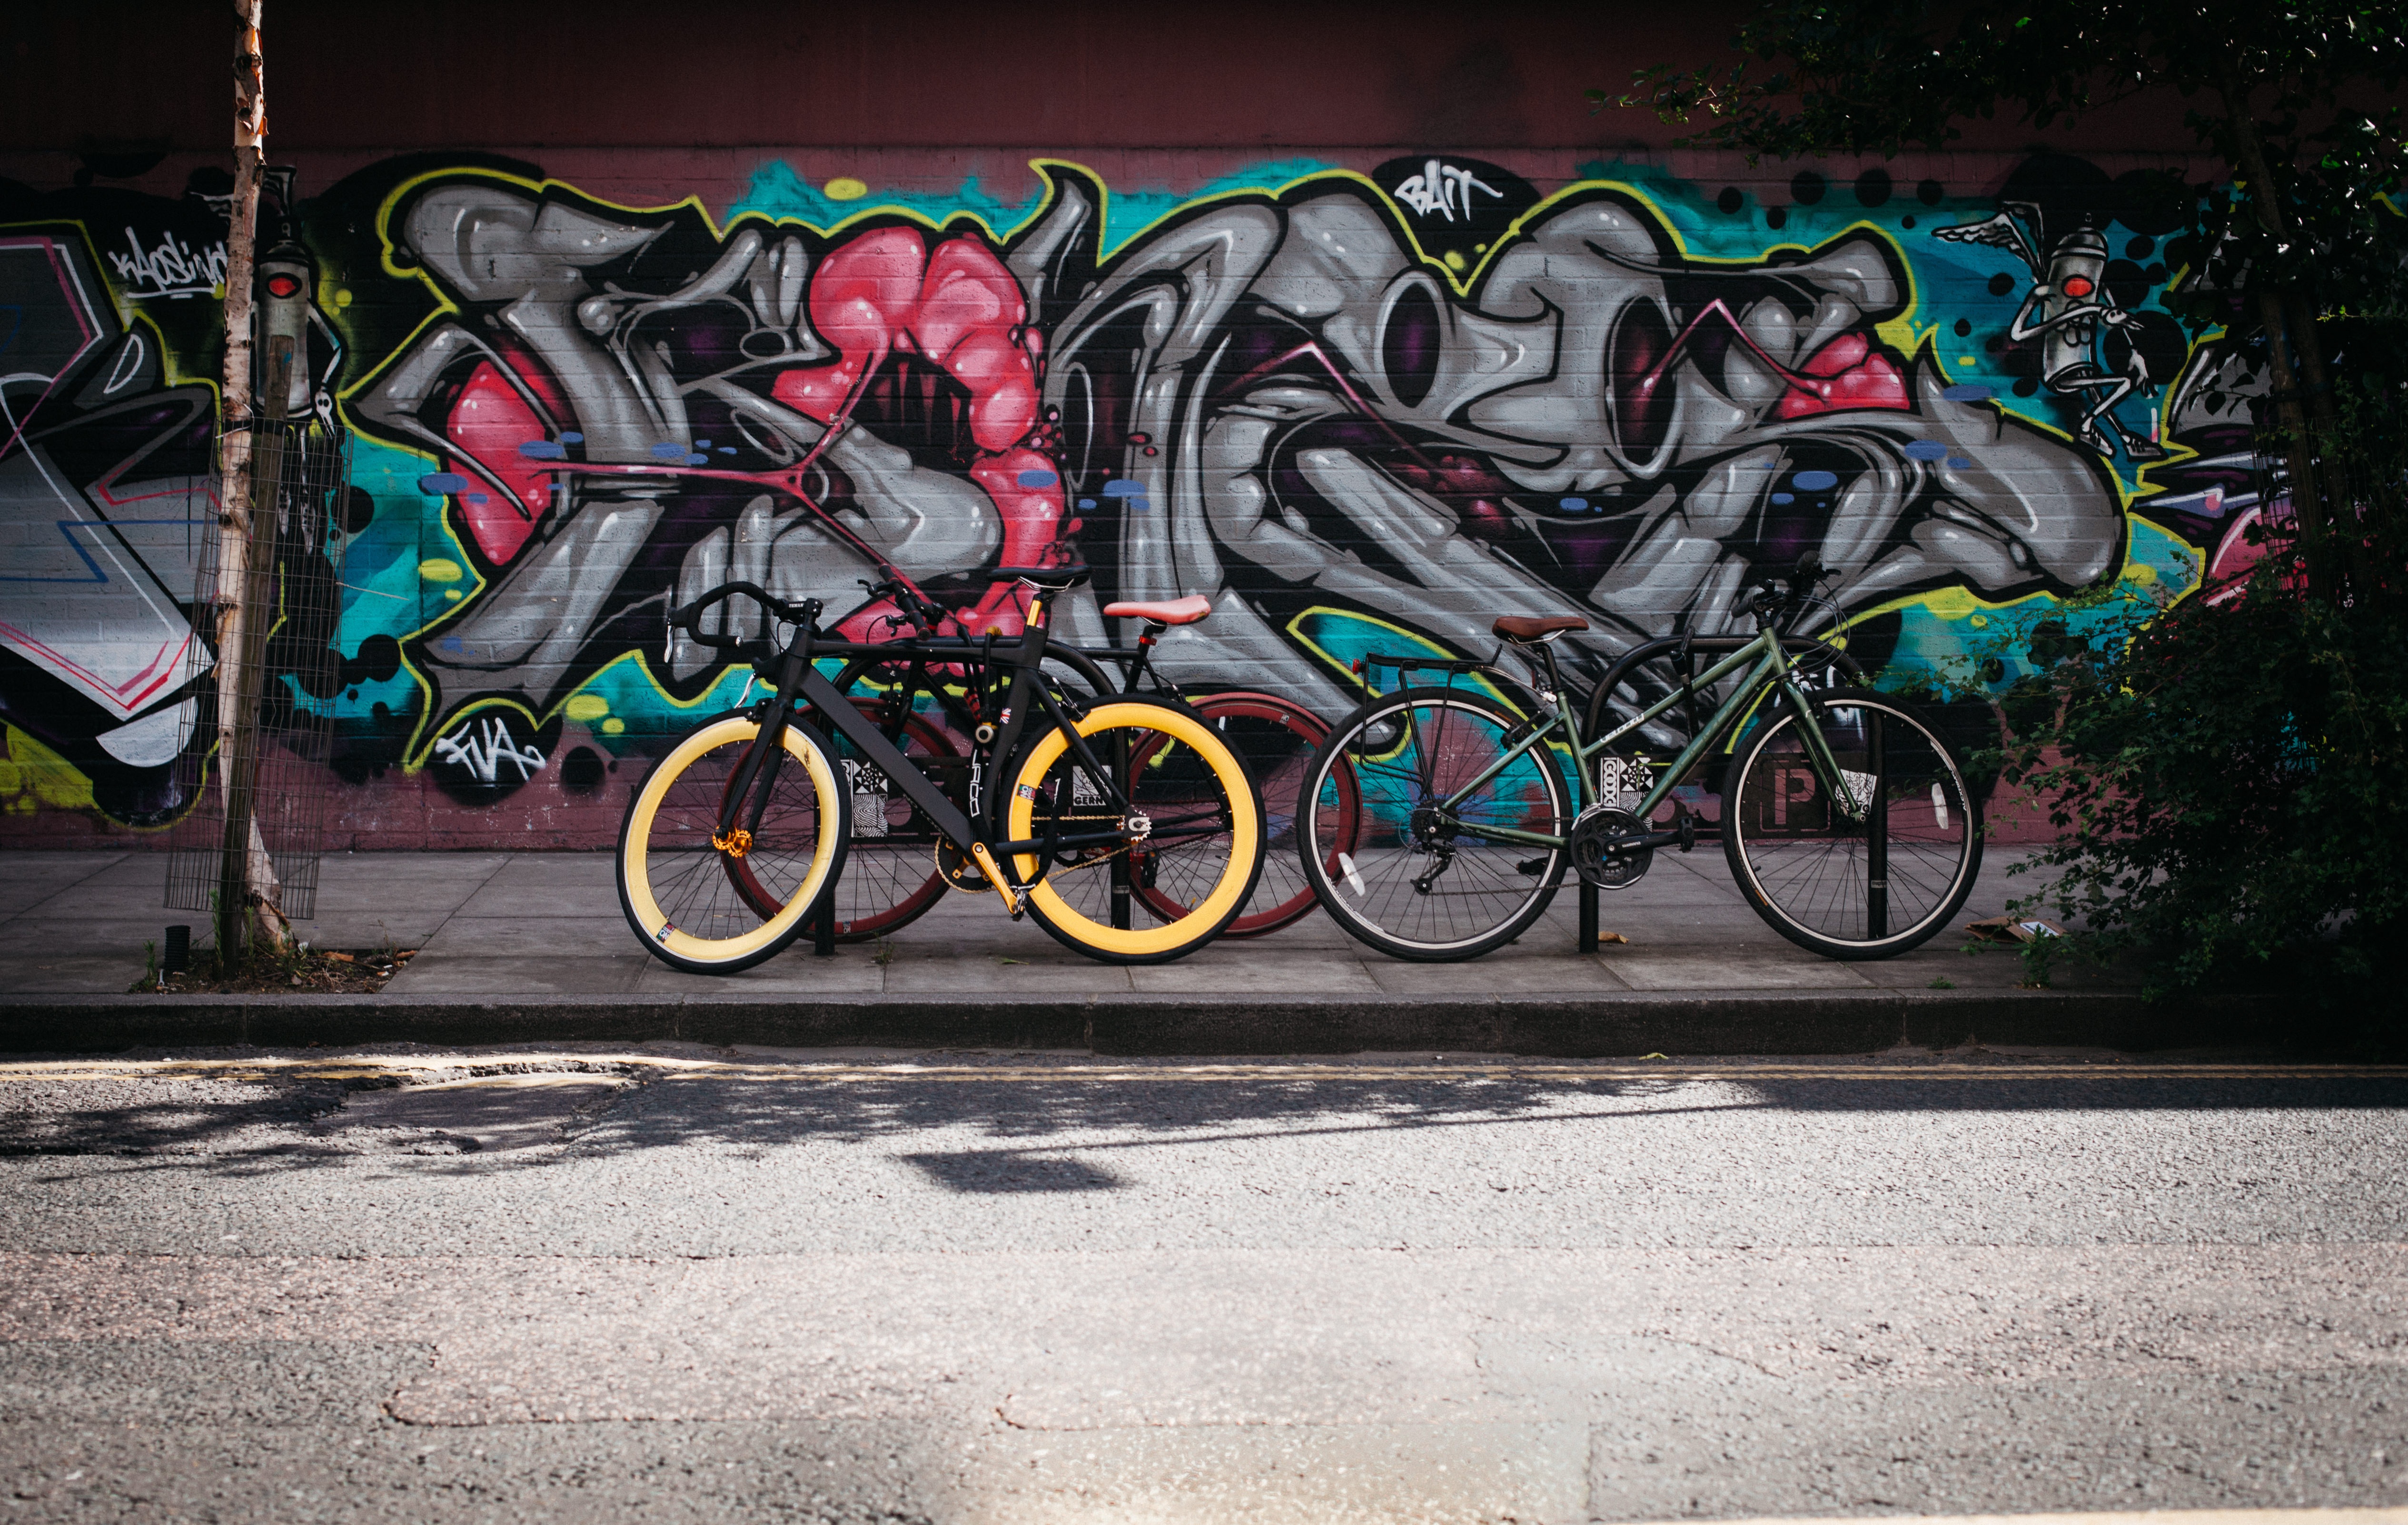
road, street, wall, pavement, vehicle, graffiti, art, bicycles, bikes, urban area